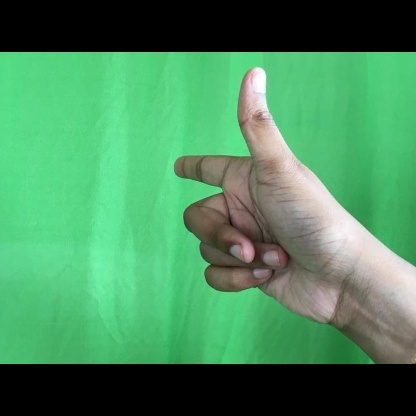
Mudra: Chandrakala